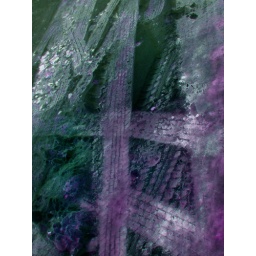
I inverted a photo of car tracks in dirty snow.